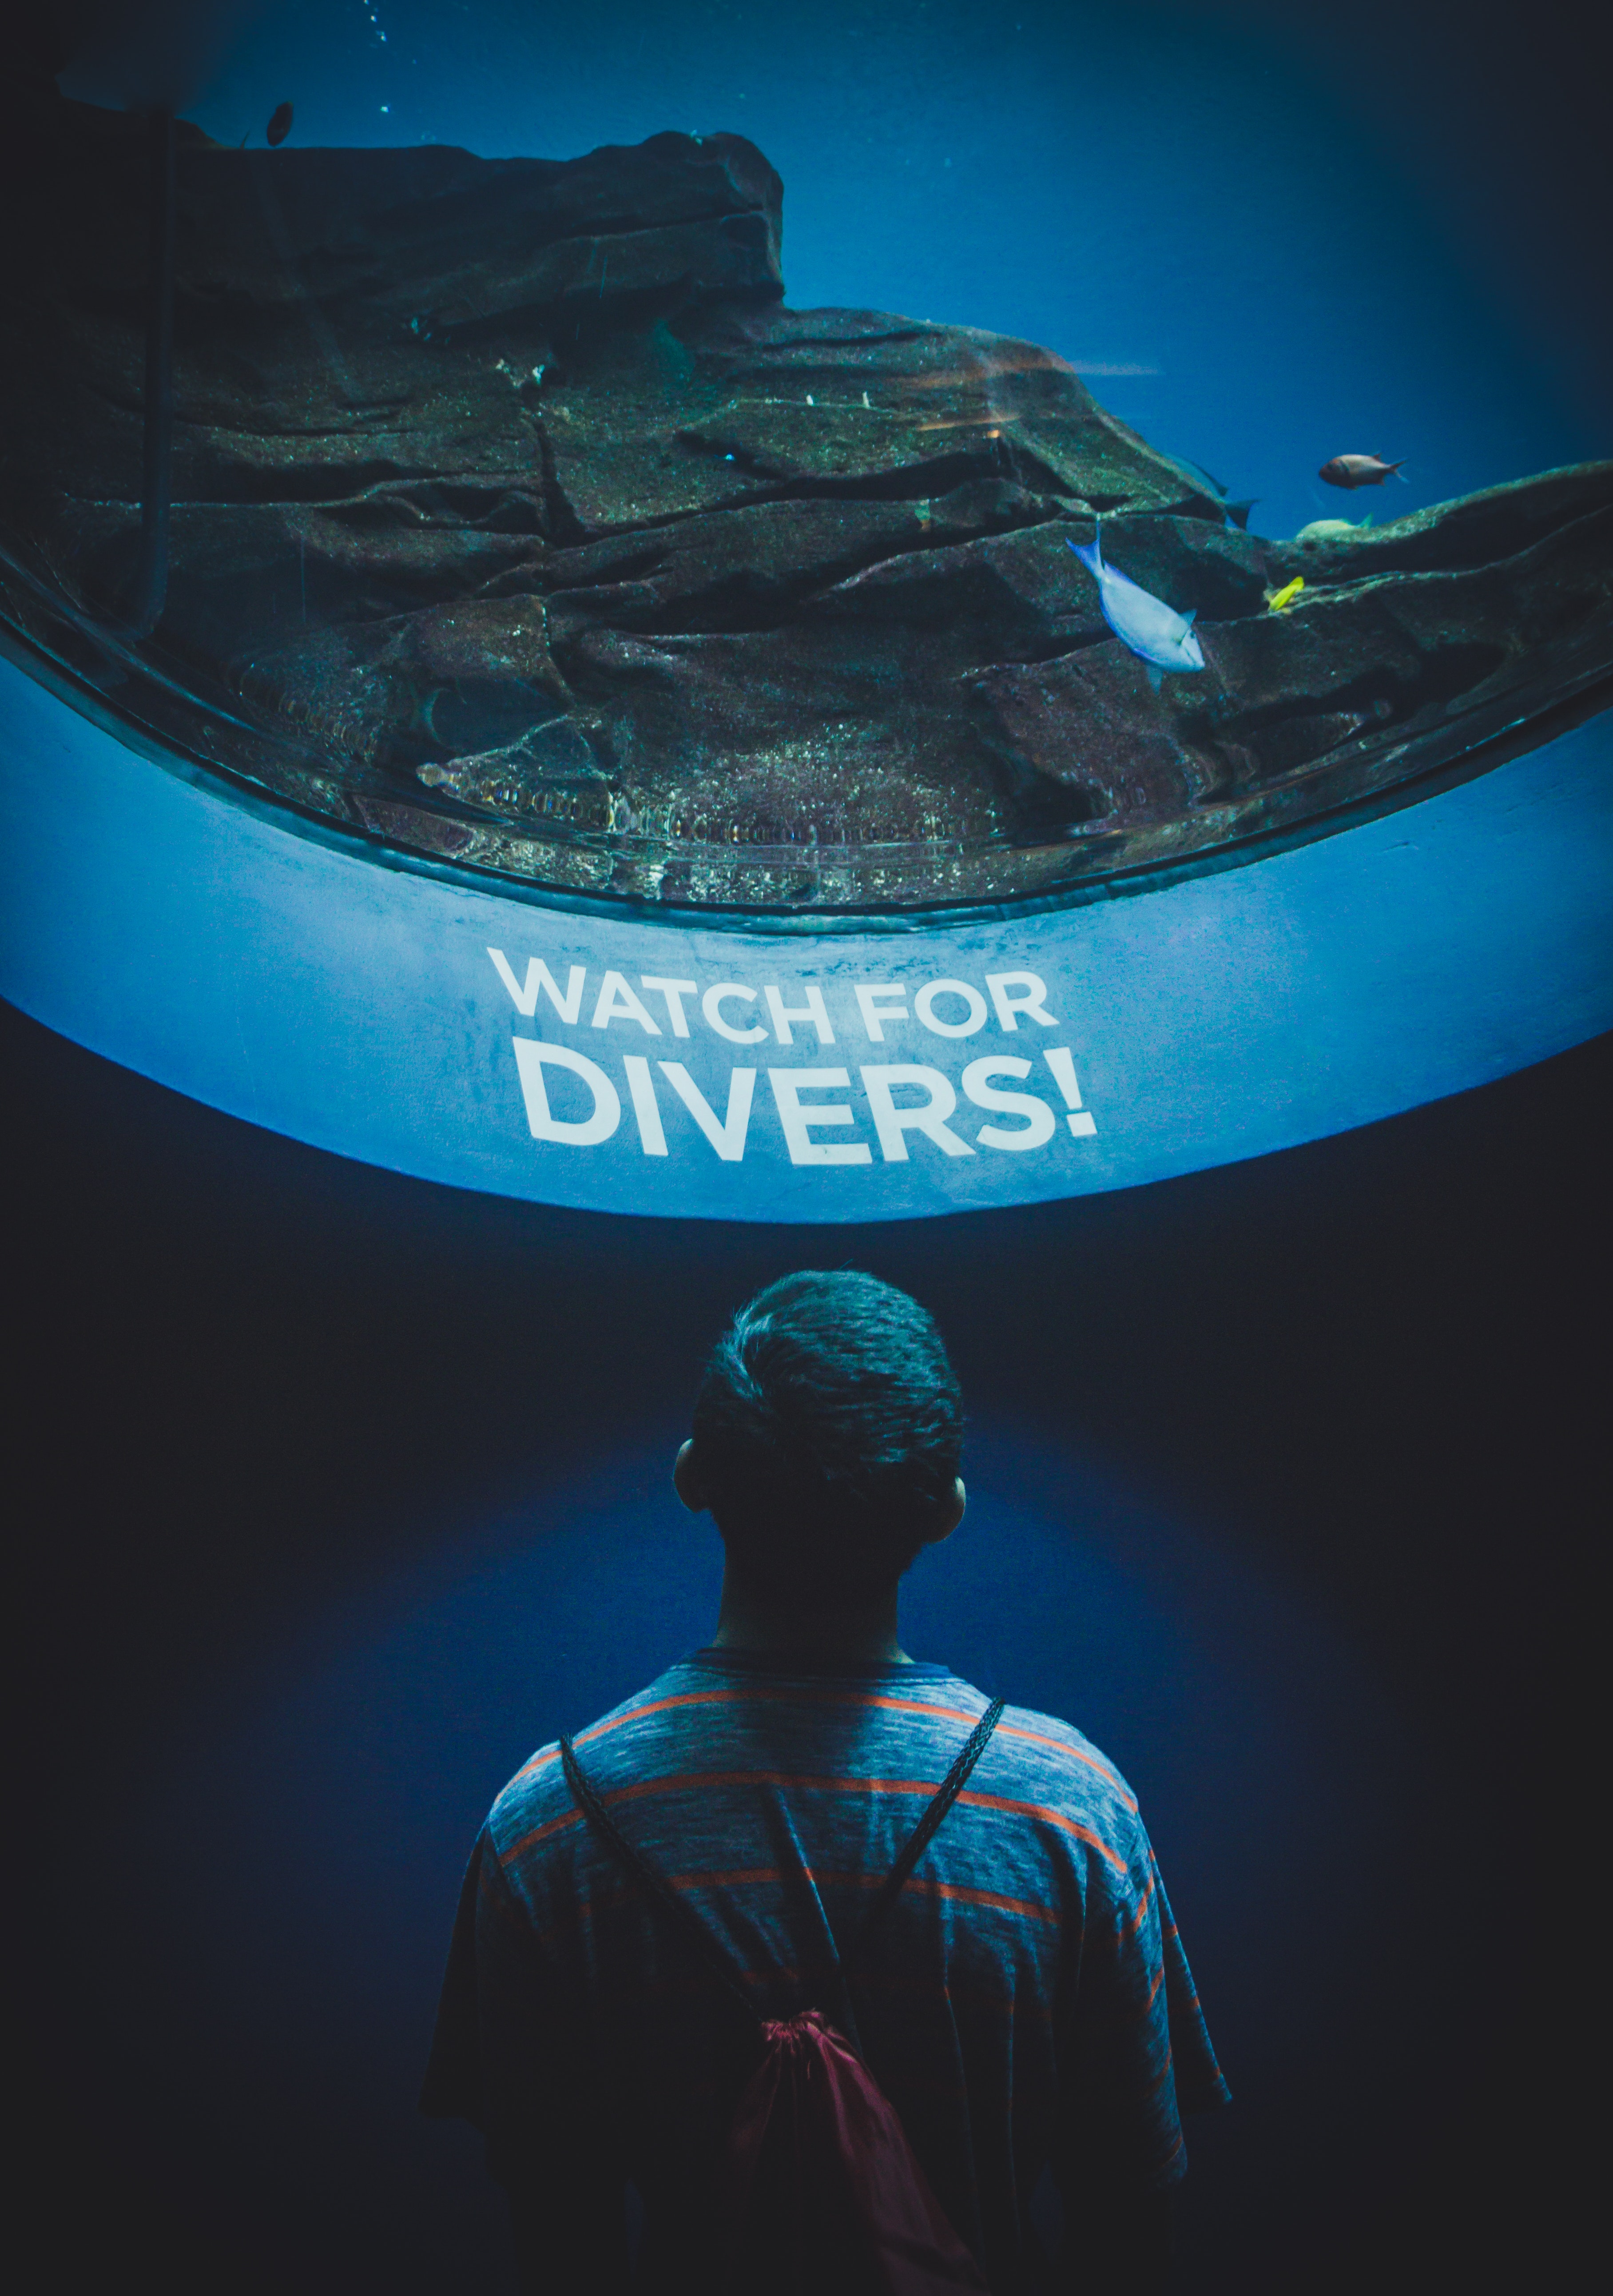
man, water, underwater, azure, marine biology, organism, darkness, sky, computer wallpaper, graphics, stock photography, turquoise